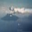
Label: cloud